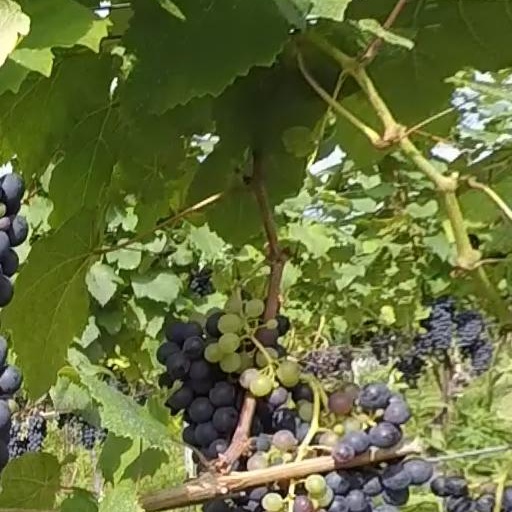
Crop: grape